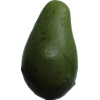
Label: green_avocado